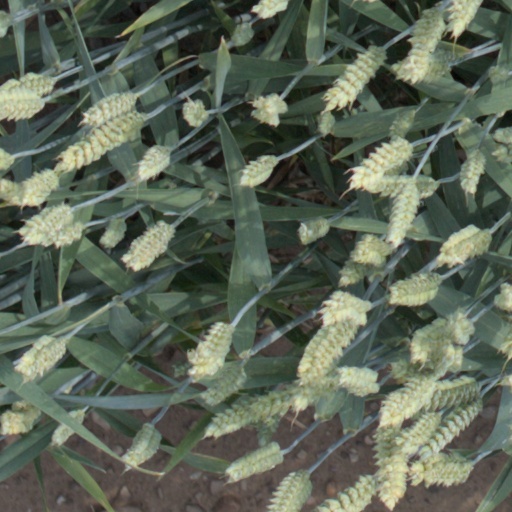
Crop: wheat